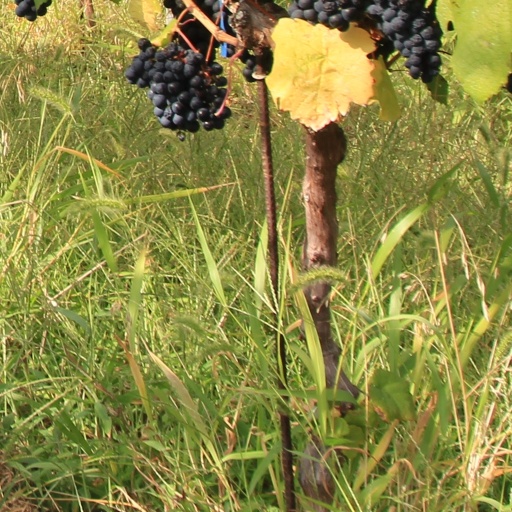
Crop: grape